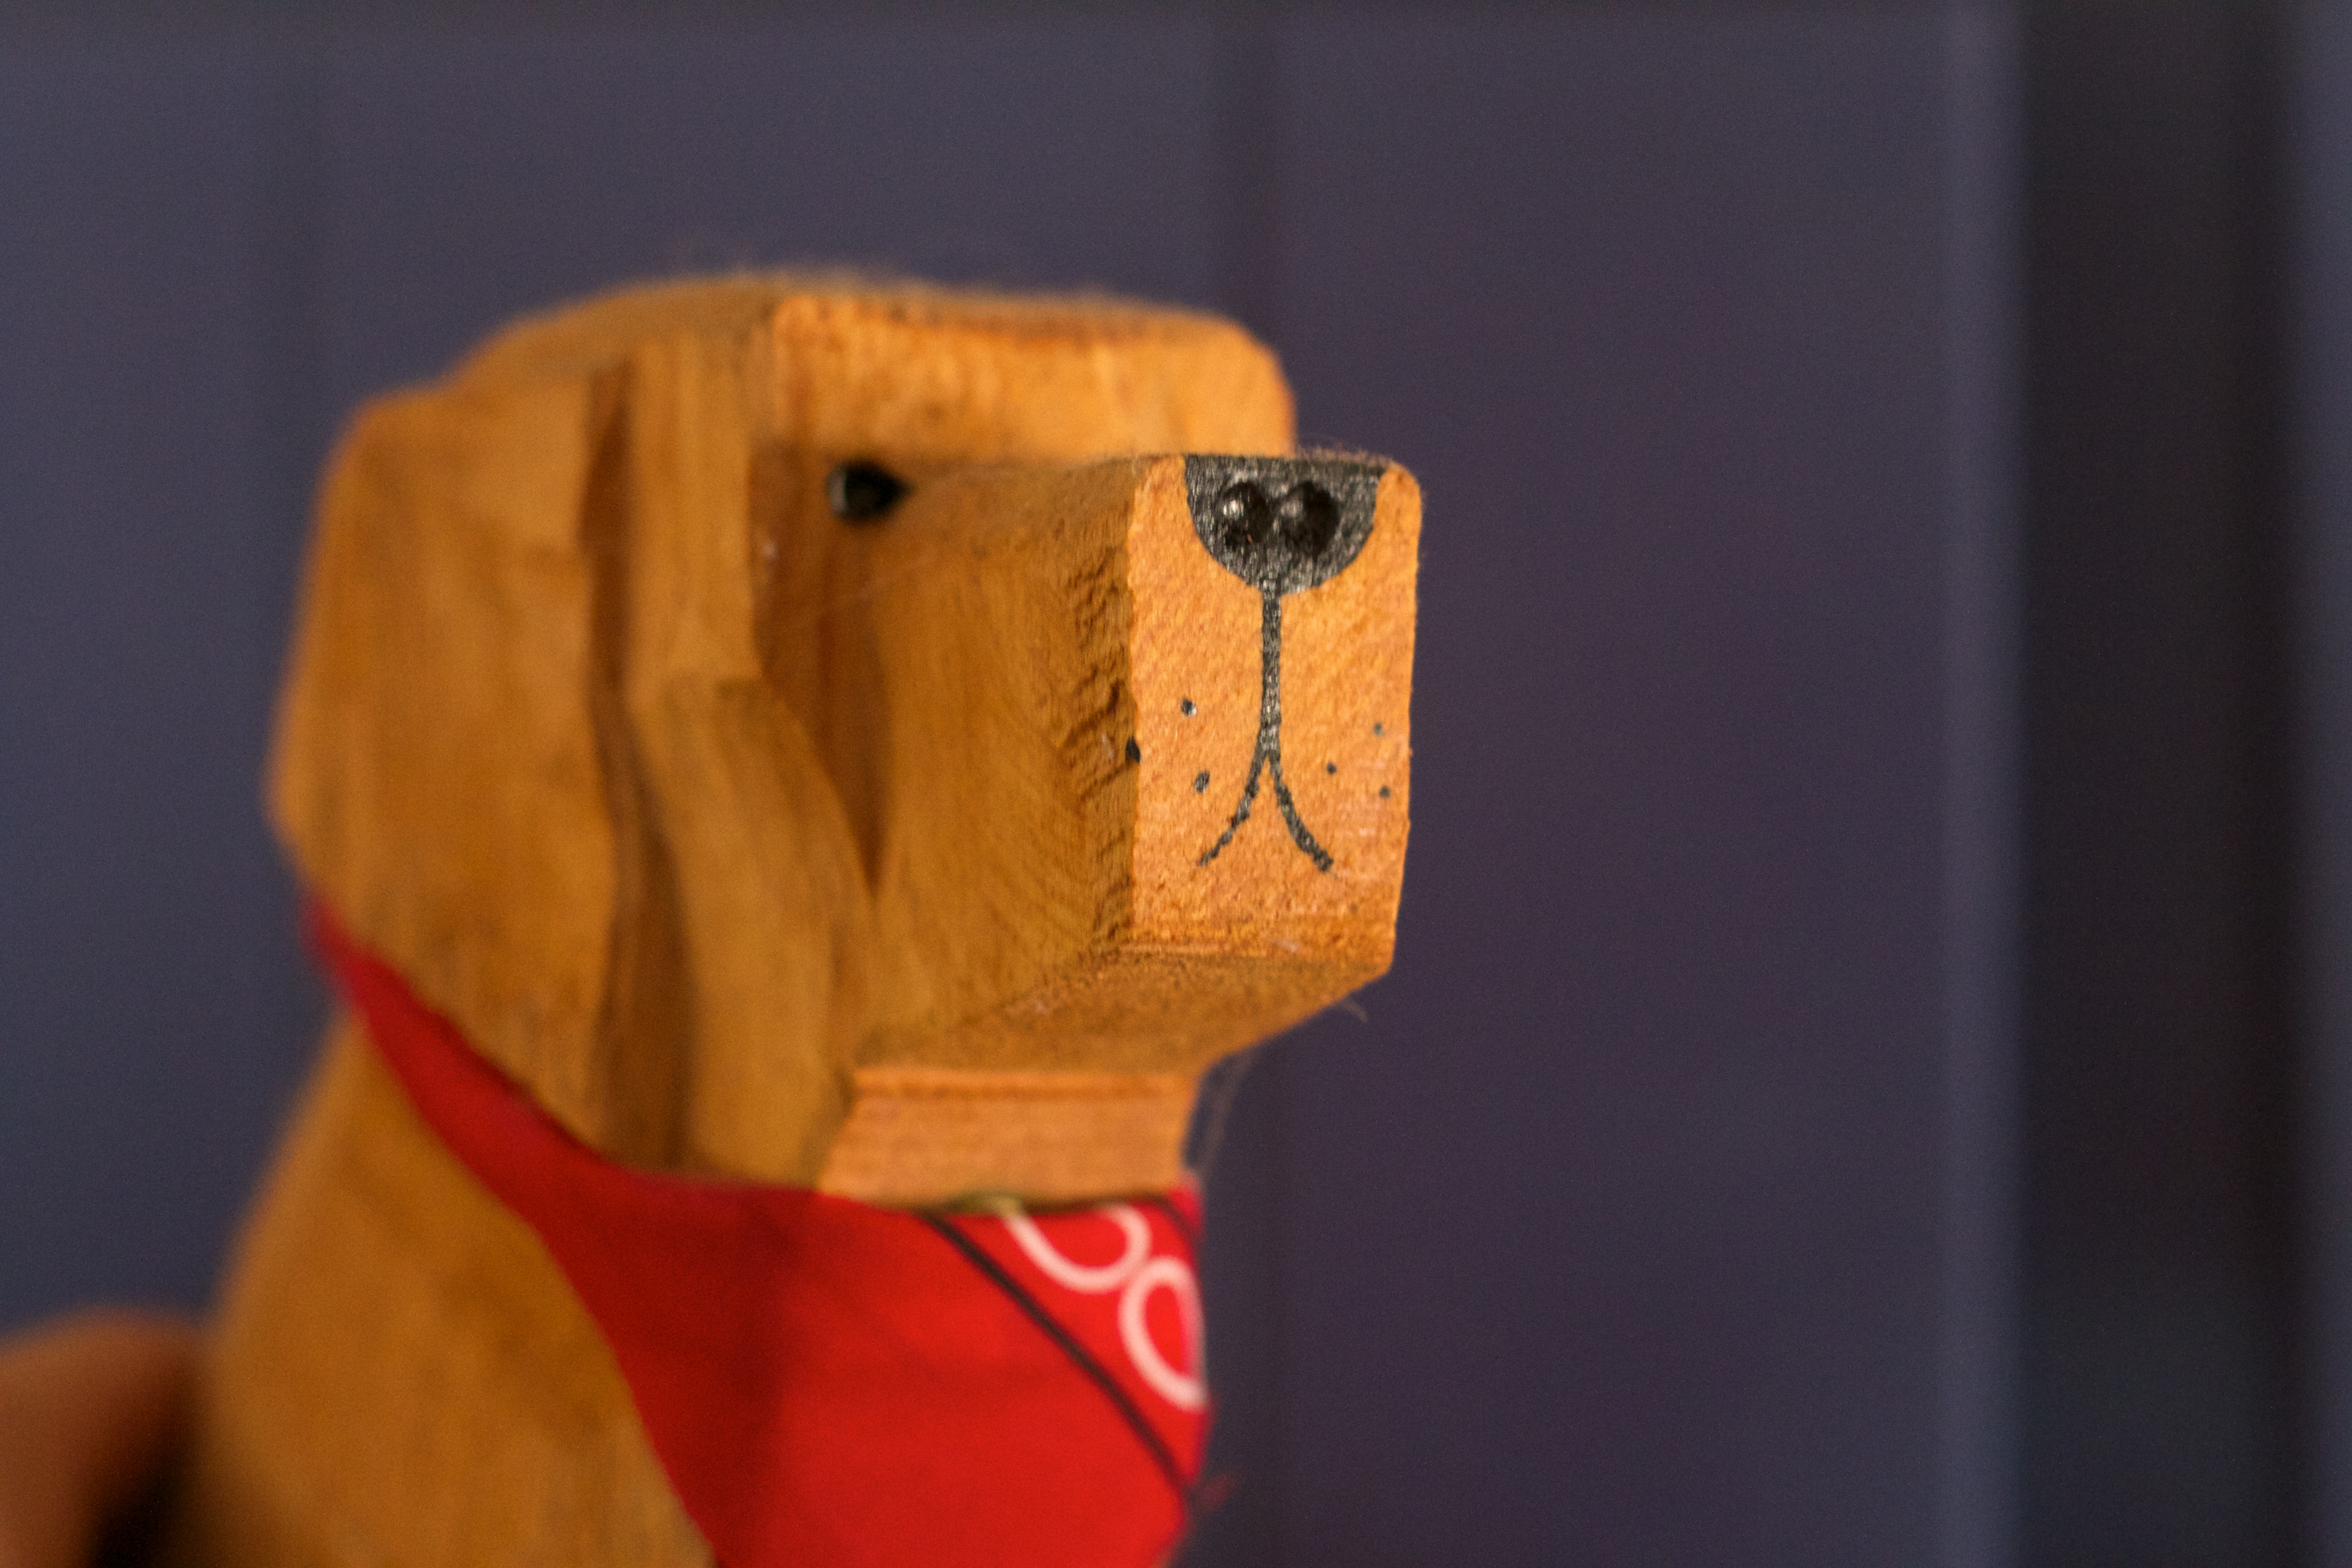
hand, wood, red, color, yellow, toy, close up, sculpture, art, macro photography